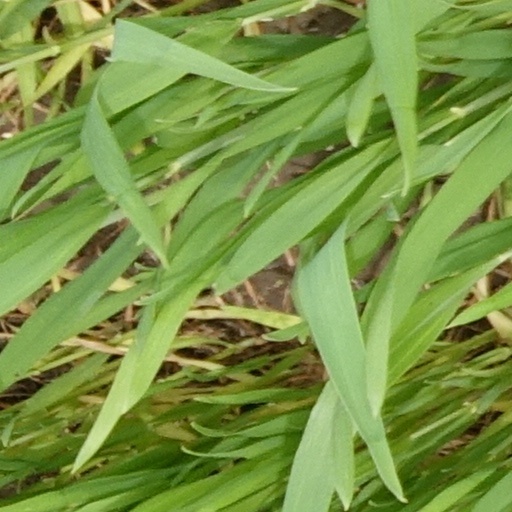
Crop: wheat